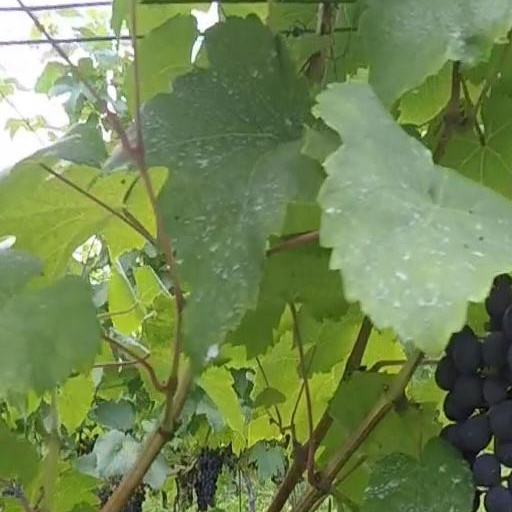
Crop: grape